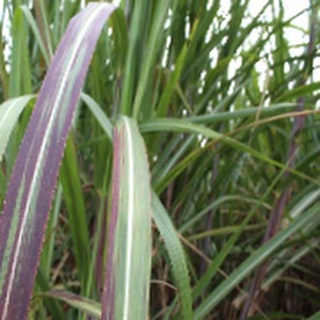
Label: sugarcane_bacterial_blight